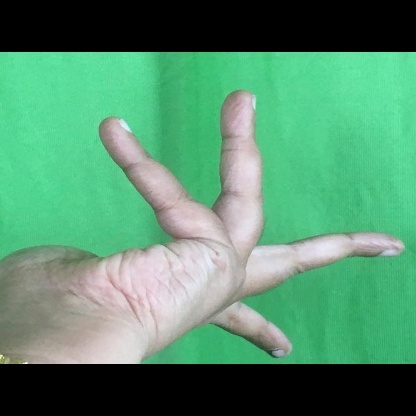
Mudra: Alapadmam